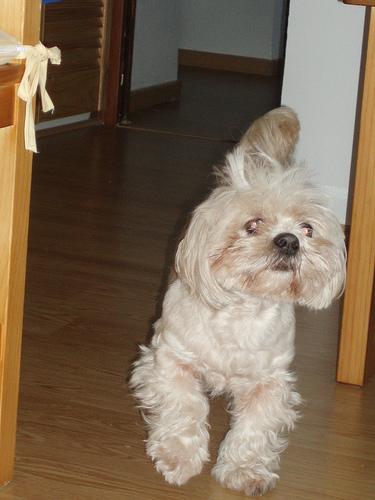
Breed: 215-n000038-Lhasa